Gasteria pillansii

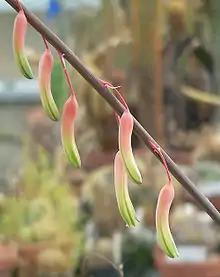
"Gasteria pillansii" flowers.

This species of "Gasteria" has its strap-shaped leaves in two opposite rows (distichous), and is very variable in its appearance, and especially in its size. Its flowers are 25–45 mm long, with only slightly swollen bases for up to one-third of the length.